Paul Émile Berton

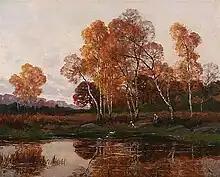
Stand of trees at river's edge

Paul Émile Berton (May 4, 1846 in Chartrettes, Seine-et-Marne – February 15, 1909 in Paris) was a French landscape painter.